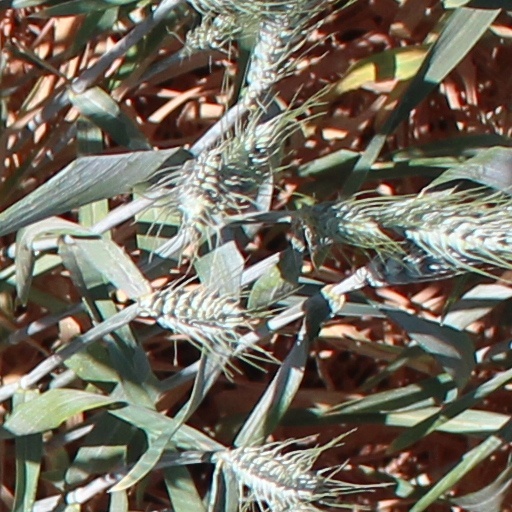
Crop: wheat